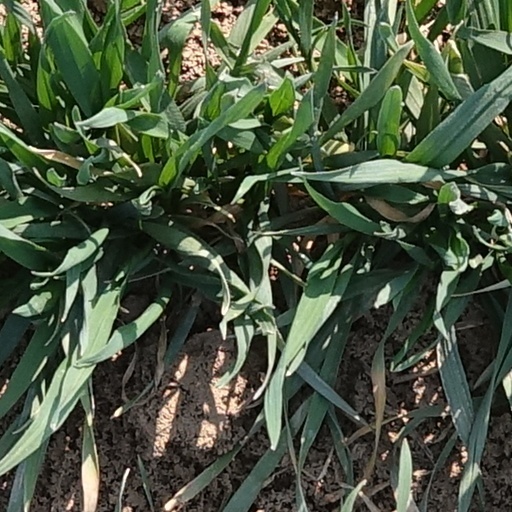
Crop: wheat